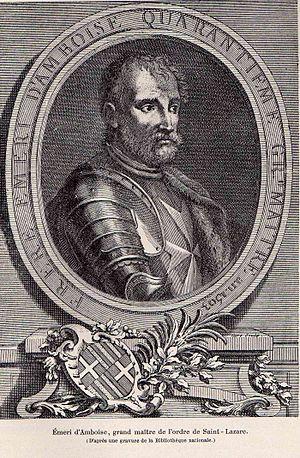
Portrait d'Emery d'AMBOISE - Grand-Maître de l'ordre de Saint-Lazare et de l'ordre de Malte de 1503 à 1512.
La Commanderie de Boncourt est un monastère des Hospitaliers de l'ordre de Saint-Jean de Jérusalem à Boncourt